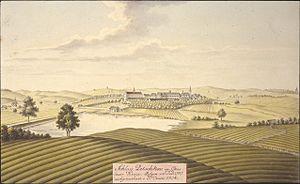
Červené Pečky est un bourg du district de Kolín, dans la région de Bohême-Centrale, en République tchèque. Sa population s'élevait à 1 829 habitants en 2020.